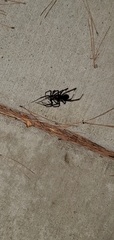
Species: Lactrodectus_hesperus